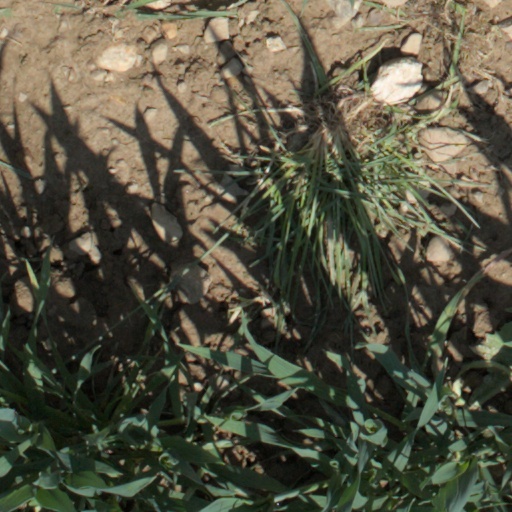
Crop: wheat